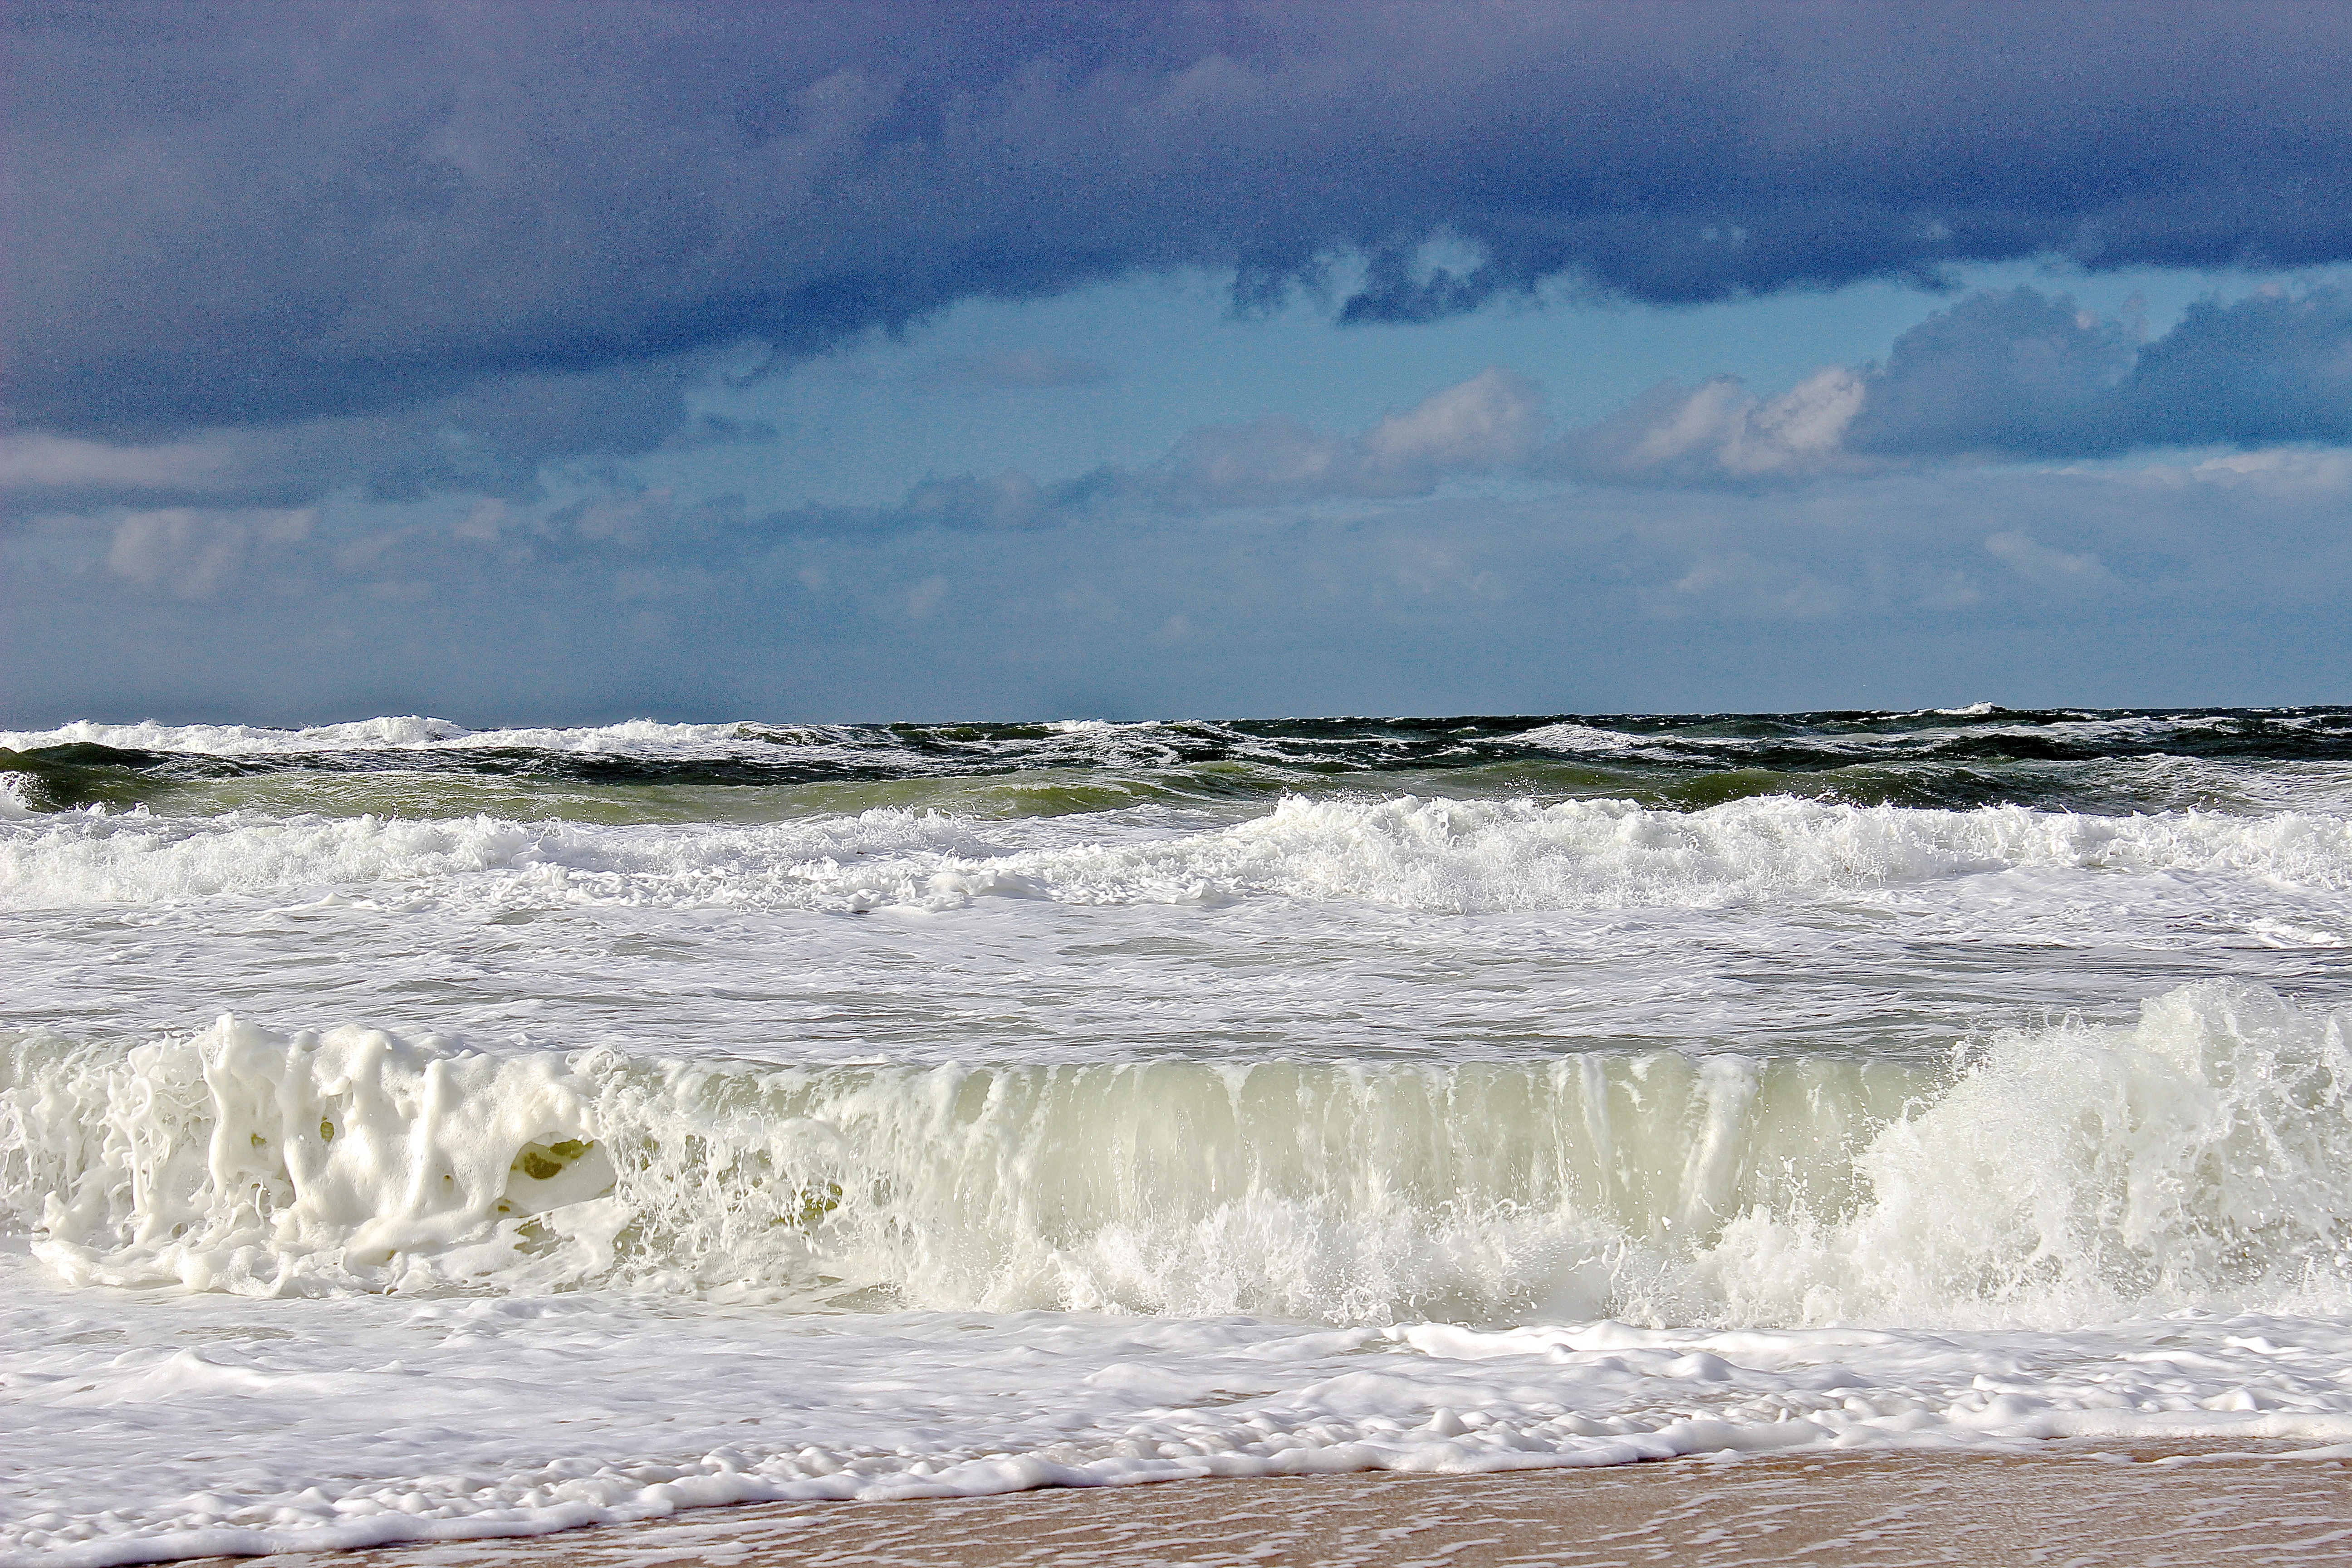
beach, sea, coast, water, sand, ocean, cloud, shore, wave, wind, surf, spray, rapid, body of water, north sea, wind wave